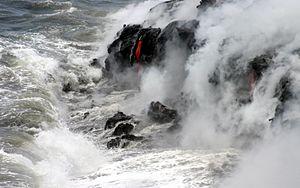
Une coulée de basalte de type Pahoehoe entre dans l'océan pacifique depuis le parc national des volcans de l'île d'Hawaii.